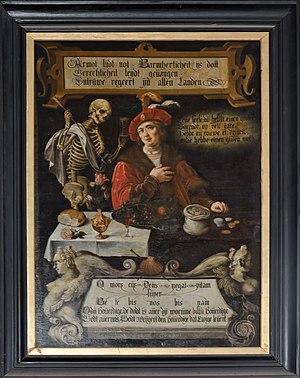
David Kindt, né en 1580 à Hambourg et mort le 26 février 1652 dans la même ville, est un peintre allemand de style baroque, auteur de portraits et de tableaux religieux.